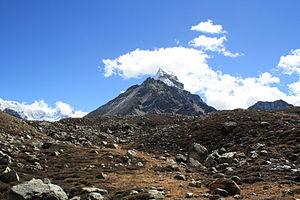
Élisabeth Revol, née le 29 avril 1979 à Crest, est une alpiniste française, notamment connue pour ses réalisations himalayennes en style alpin. Elle débute par son premier sommet à 6 000 m en 2006 puis deux ans plus tard, part sur l’Himalaya. Elle est la première femme à avoir réalisé le triplé Broad Peak - Gasherbrum I - Gasherbrum II en solitaire et sans oxygène. Le Gasherbrum I - Gasherbrum II sont enchaînés en un temps record de 52 heures sans retour au camp de base. Elle est également la première femme à réussir un 8 000 en hiver, en style alpin au Pakistan. Ouverture d'une voie en face nord ouest en hiver. En janvier 2018, elle bénéficie d'un sauvetage exceptionnel dans des conditions très difficiles sur les pentes du Nanga Parbat après avoir réussi son ascension.
Le Pharilapcha est une montagne de l'Himalaya située dans la partie ouest du massif montagneux de Mahalangur Himal, dans la région de Khumbu au Nord-Est du Népal.